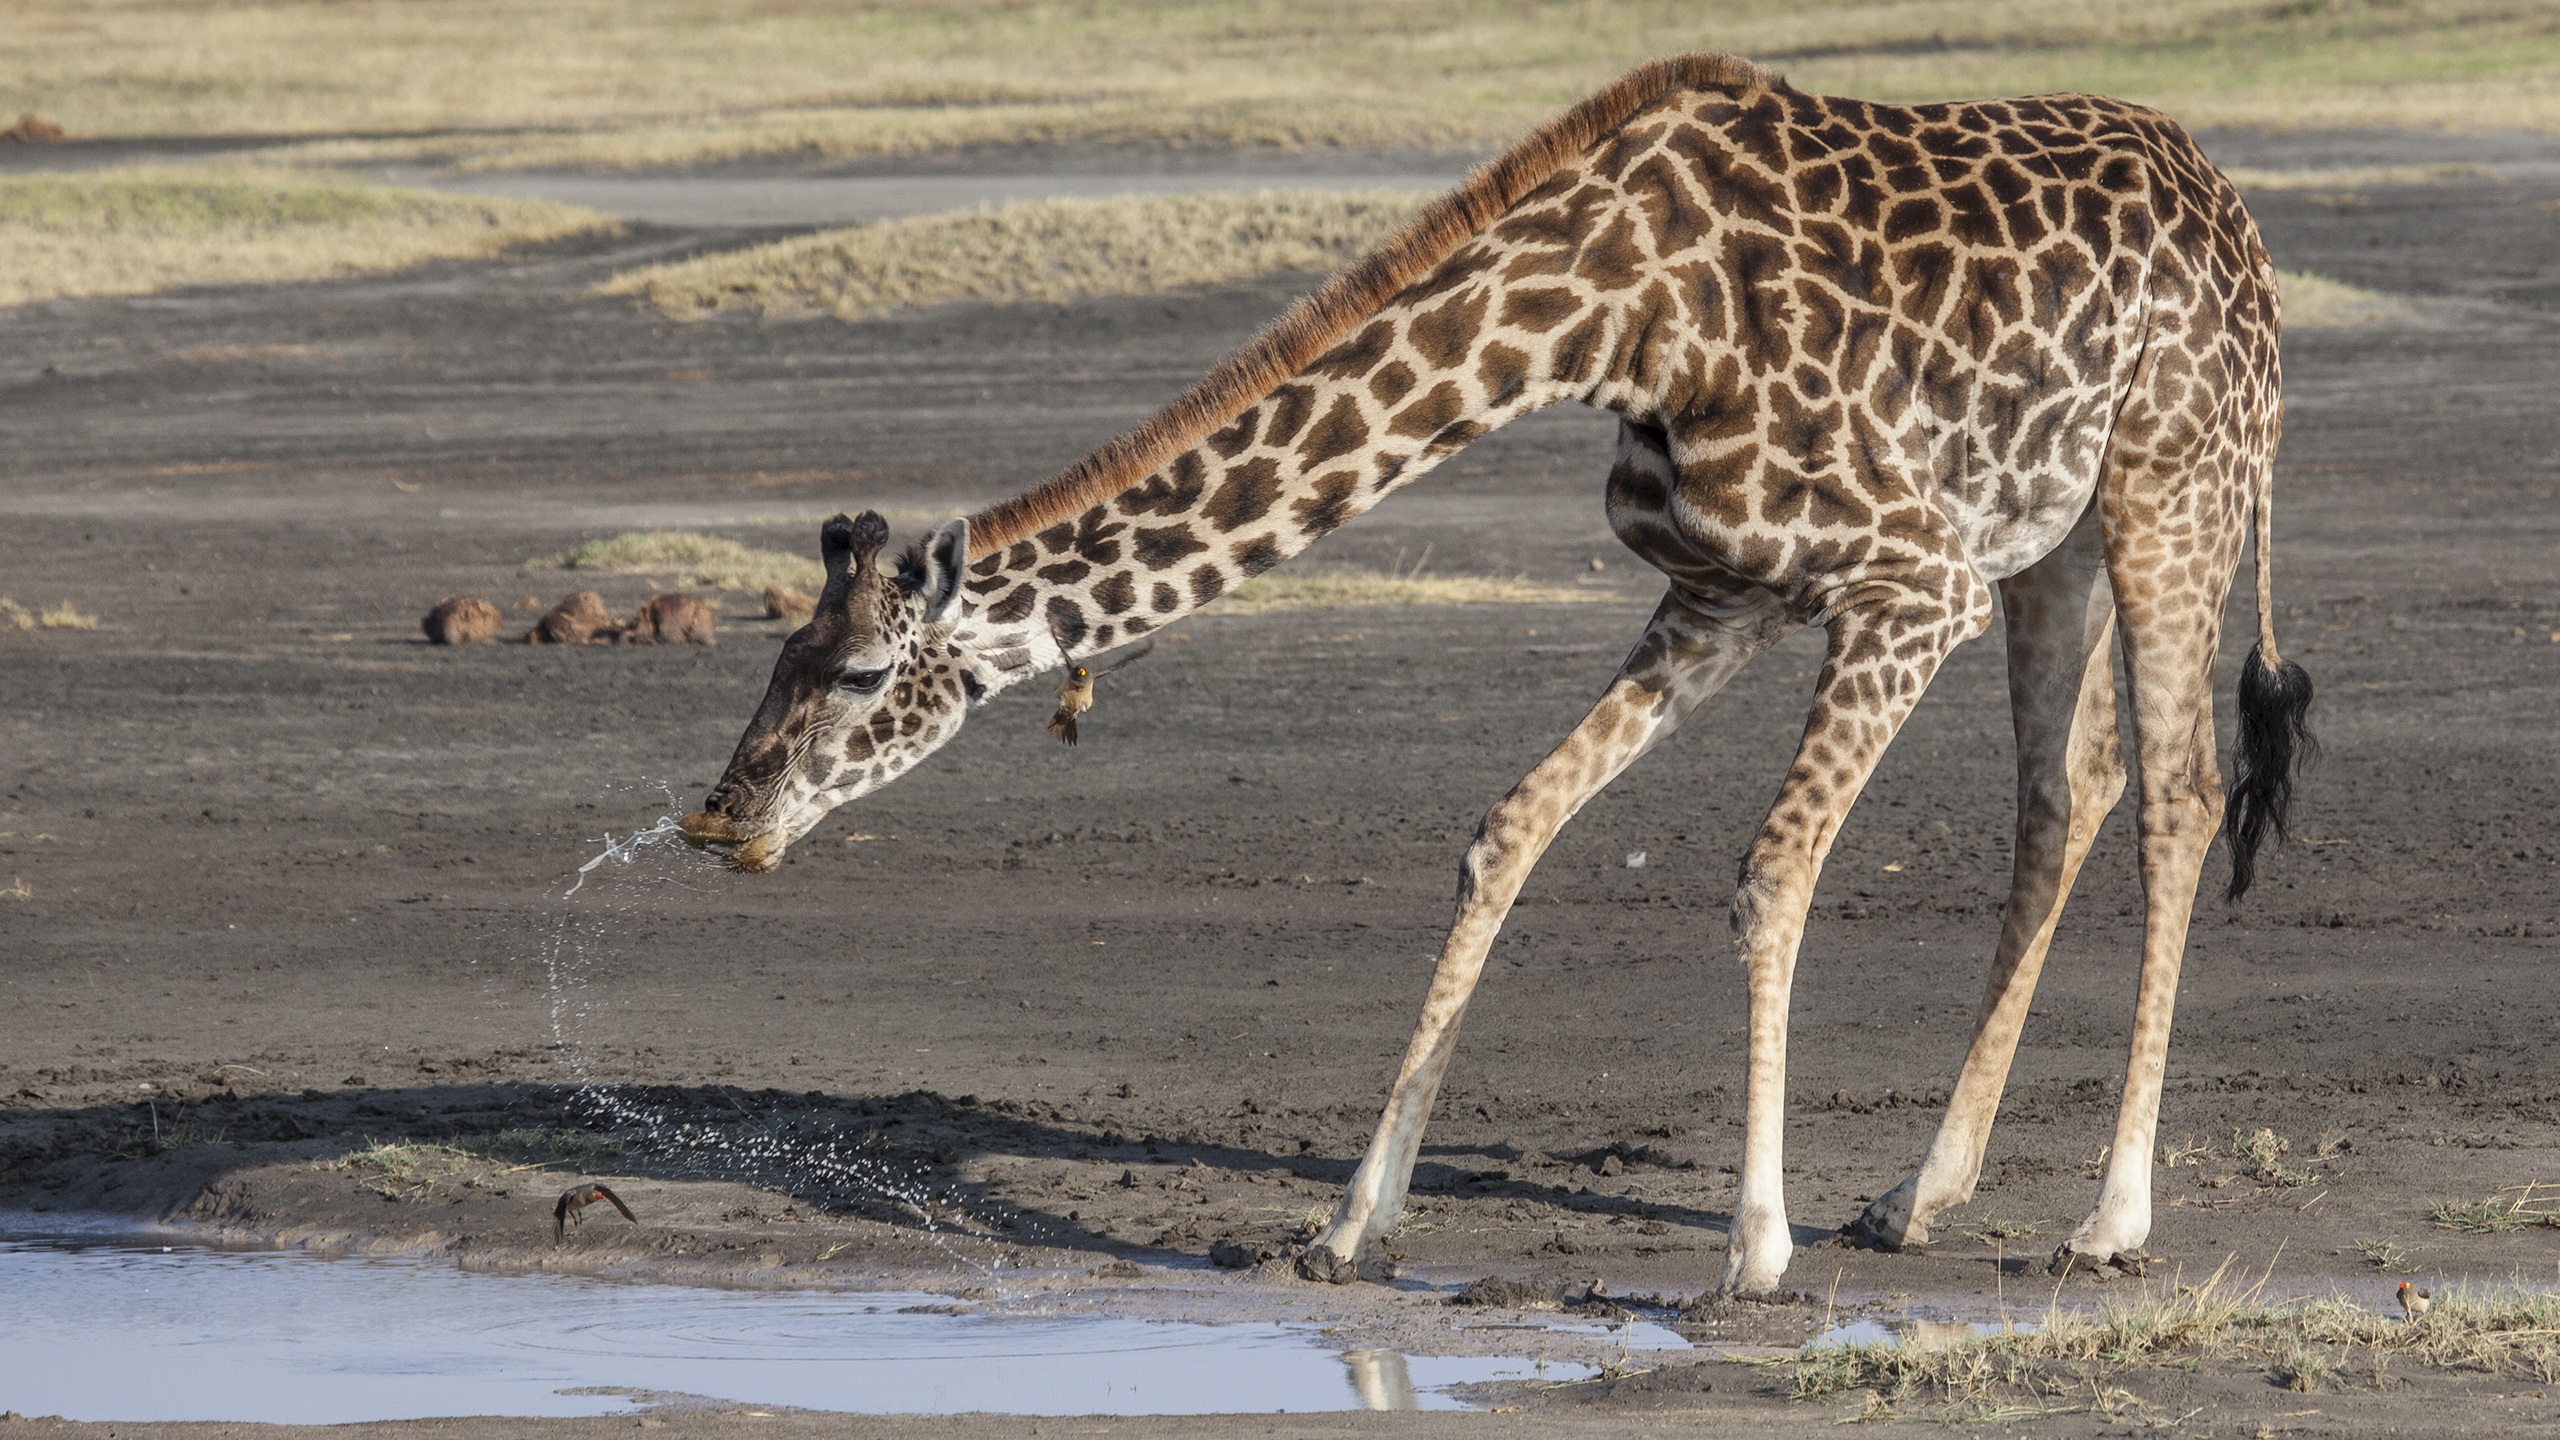
nature, wilderness, adventure, animal, travel, wildlife, wild, zoo, africa, mammal, fauna, savanna, giraffe, conservation, safari, giraffidae